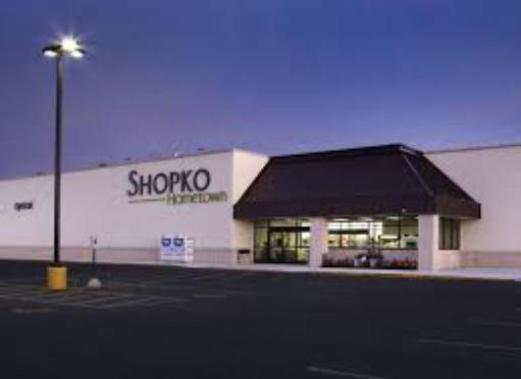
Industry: Others